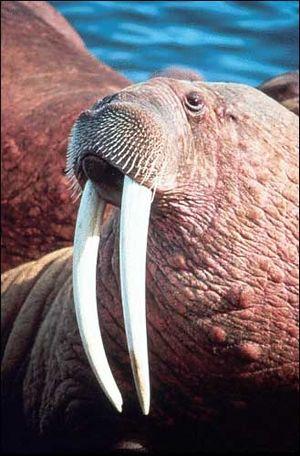
Une gwrac'h est une fée bretonne liée à l'eau. Multiforme, elle est souvent vieille et nocturne, apparentée aux ogres et aux sorcières, parfois avec des dents de morse. Réputée vivre dans des cavernes, sous le sable ou sous la mer, la groac'h a du pouvoir sur les éléments de la nature et maîtrise la métamorphose. Elle est surtout connue comme une figure malveillante, en particulier à cause du conte d'Émile Souvestre La Groac'h de l'île du Lok. La fée y séduit les hommes qu'elle change en poissons et les sert comme repas à ses hôtes, sur l'une des îles de l'archipel des Glénan. D'autres contes les présentent comme de vieilles fées solitaires pouvant combler de cadeaux et de dons les humains qui leur rendent visite.